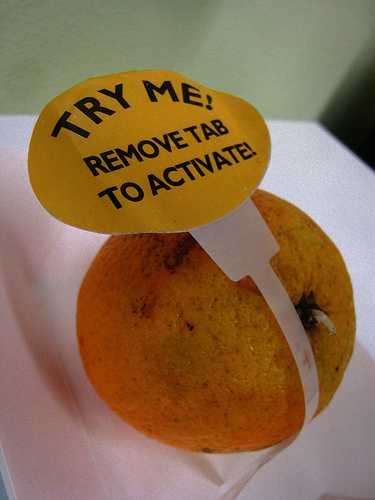
Label: Orange